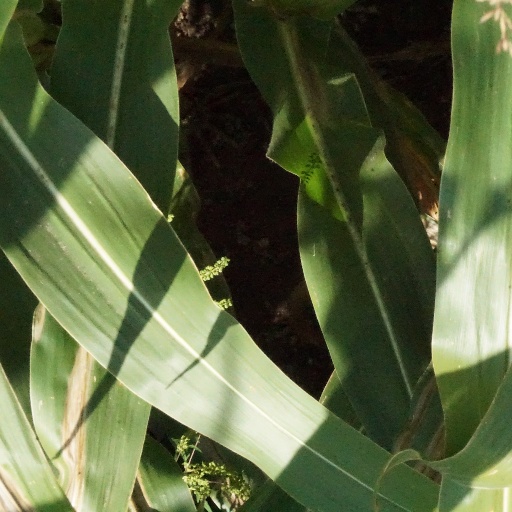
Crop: maize; corn